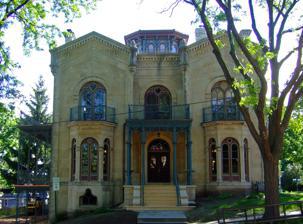
Building: Carrie Pierce House
Country: United States of America
Year built: 1857
Historic house in Wisconsin, United States For other places of a similar name, see Pierce House . United States historic place Carrie Pierce House U.S. National Register of Historic Places Carrie Pierce House, east-facing front, September 2022 Show map of Wisconsin Show map of the United States Location 424 North Pinckney Street Madison , Wisconsin United States Coordinates 43°4′43″N 89°23′15″W / 43.07861°N 89.38750°W / 43.07861; -89.38750 Area 0.5 acres (0.20 ha) Built 1857 ; 168 years ago ( 1857 ) Architect August Kutzbock & Samuel Hunter Donnell Architectural style Rundbogenstil / Romanesque Revival + Gothic Revival , Italianate Website mansionhillinn .com NRHP reference No. 72000048 Added to NRHP October 18, 1972 The Carrie Pierce House is an elegant house built about 1857 in Madison, Wisconsin , for Alexander McDonnell, one of the builders of the third Wisconsin State Capitol. In 1972 the house was listed on the National Register of Historic Places and, in 1985, converted to the Mansion Hill Inn . History Alexander McDonnell was a building contractor in early Madison. In 1857, less than ten years after Wisconsin became a state, McDonnell's firm began work building the east wing of the third Wisconsin State Capitol . That same year McDonnell bought a wooded lot on a hill a quarter mile northwest of the capitol and hired the firm of August Kutzbock and Samuel Hunter Donnell (the two were also architects of the Capitol building) to design for him "the best house money could buy." Kutzbock and Donnell designed the house with the exterior much as it looks today. It stands two stories, clad in Prairie du Chien sandstone, the same stone used for the third Capitol. (McDonnell built the railroad to bring the stone to Madison.) The exterior stonework on this house resembles that of the third Capitol, and some of the decoration inside the house is likewise said to resemble Kutzbock and Donnell's designs for the Capitol, so perhaps this house preserves some glimpses of that building, destroyed by fire in 1904. Side door on the northern front of the house to East Gilman Street The house was completed in 1858. Following Francie and Alexander McDonnell, who had a home office here off the northern side door to East Gilman Street, the house was occupied by Roberta and John H. Garnhart, owner of the Garnhart Reaper Works. After the death of J. H. Garnhart, his widow married Wisconsin Supreme Court Justice Orsamus Cole , and they resided in the house. The next occupant was Sarah Fairchild Dean Conover, the sister of Civil War hero and Wisconsin Governor Lucius Fairchild and herself Madison's leading lady in social circles. From 1906 to 1938, Carrie and George Pierce, a power company executive, lived here and ran a high-class boarding house in the mansion. The house was renovated and converted into an apartment building sometime after the Pierce family owned it, enclosing many of the historic features inside the walls and behind newer elements in order to preserve them for future use. In 1971, the house was designated a landmark by the Madison Landmarks Commission. In 1972 it was added to the National Register of Historic Places , because it is "one of the very best" and the most unique architecturally of the remaining historic houses built in Madison in the decade following statehood. In 1985 the Alexander Company remodeled the house into a luxury hotel, and in 2008 Trek Bicycle and Hospitality bought the hotel and carried out further renovations of the interior. Architecture The east-facing façade has an unusual profile for a residence – symmetric around the front door, with a bay on each side rising to a low-pitched gable taller than the center section. Each outer bay has a stone bay window on the first floor with a balcony above in front of large windows. The eclectic building has some elements in Gothic Revival style, such as the pointed arches in some window panes and the quatrefoil windows high in the side gables, and the whole composition may suggest some kind of religious edifice more than a residence. Some architectural historians have classified the house's style as Romanesque Revival. Others have placed it in the Rundbogenstil category, which means "round arch-style" and is an eclecticizing variation of Romanesque Revival originating in Germany. It is characteristic of this style that many of the windows have round-arched frames within larger arches. At the top of the second story are ranks of fine dentils , also a hallmark of Rundbogenstil . The Italianate belvedere above the center flat bay reflects the style's indebtedness to Tuscan architecture . View from the intersection of North Pinckney and East Gilman Streets The house features sandstone block walls with a side and front gable roof, extruded corner pilasters and corbels, several layers of corbeling below the roofline, Roman arched windows, four-over-four and two-over-two double-hung windows, quatrefoil windows on the side gables, a rooftop belvedere with chamfered corners, featuring a bracketed cornice with dentils and a low-pitch roof, cast iron railings and porches with ornate, intricate designs and slender iron columns, decorative window headers and pilasters trimming the windows, a front door with an arched transom flanked by arched niches and engaged columns, chimneys with dentils and blind arched panels, a three-story cast iron porch on the southern side facade with an iron staircase, one-story bay windows on the first floor below the front and side gables, oxeye windows on the rear gable, a one-story rear ell with a hipped roof, and stone turrets at the corners with decorative bases and caps. The interior features the historic woodwork, doors, wooden floors, Victorian fireplace surrounds, decorative crown moulding, historic light fixtures, a staircase with intact woodwork and an intact banister and balustrade that spirals up through the house’s many levels, terminating in a tall carved wood newel post with an integrated light fixture on the first floor, and a well-preserved octagonal foyer with the original marble floor, crown moulding, plaster medallion at the ceiling chandelier, niches on the chamfered corner walls, and pocket doors. Noteworthy because it shares builder, designers, and materials with the third State Capitol, this house "may well be the finest domestic example of the German Romanesque Revival remaining in the United States." As an exemplar of Rundbogenstil , it evidences the influence of German culture on the development of the American Midwest. See also National Register of Historic Places portal National Register of Historic Places listings in Madison, Wisconsin Notes